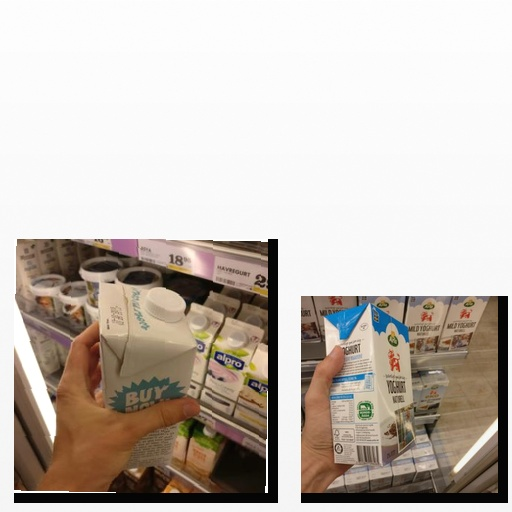
Food items: natural_yogurt, oat_yogurt